Klára Koukalová

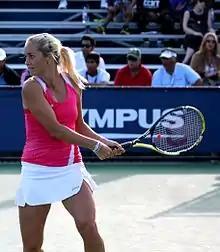
Koukalová at the 2011 US Open

Koukalová started season at the Hobart International. Seeded fifth, she lost in her semifinal match to sixth seed and eventual champion, Jarmila Groth. At the Australian Open, Koukalová was defeated in the second round by 31st seed Lucie Šafářová.